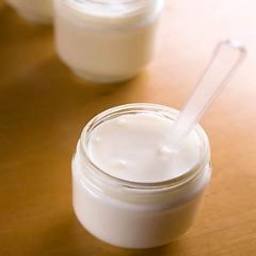
Label: yogurt